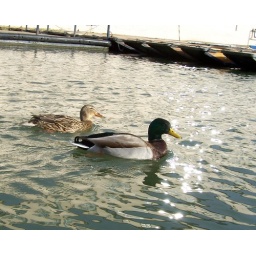
ducks in the river